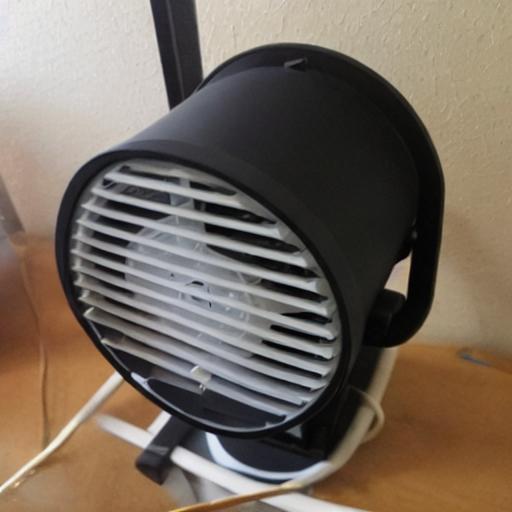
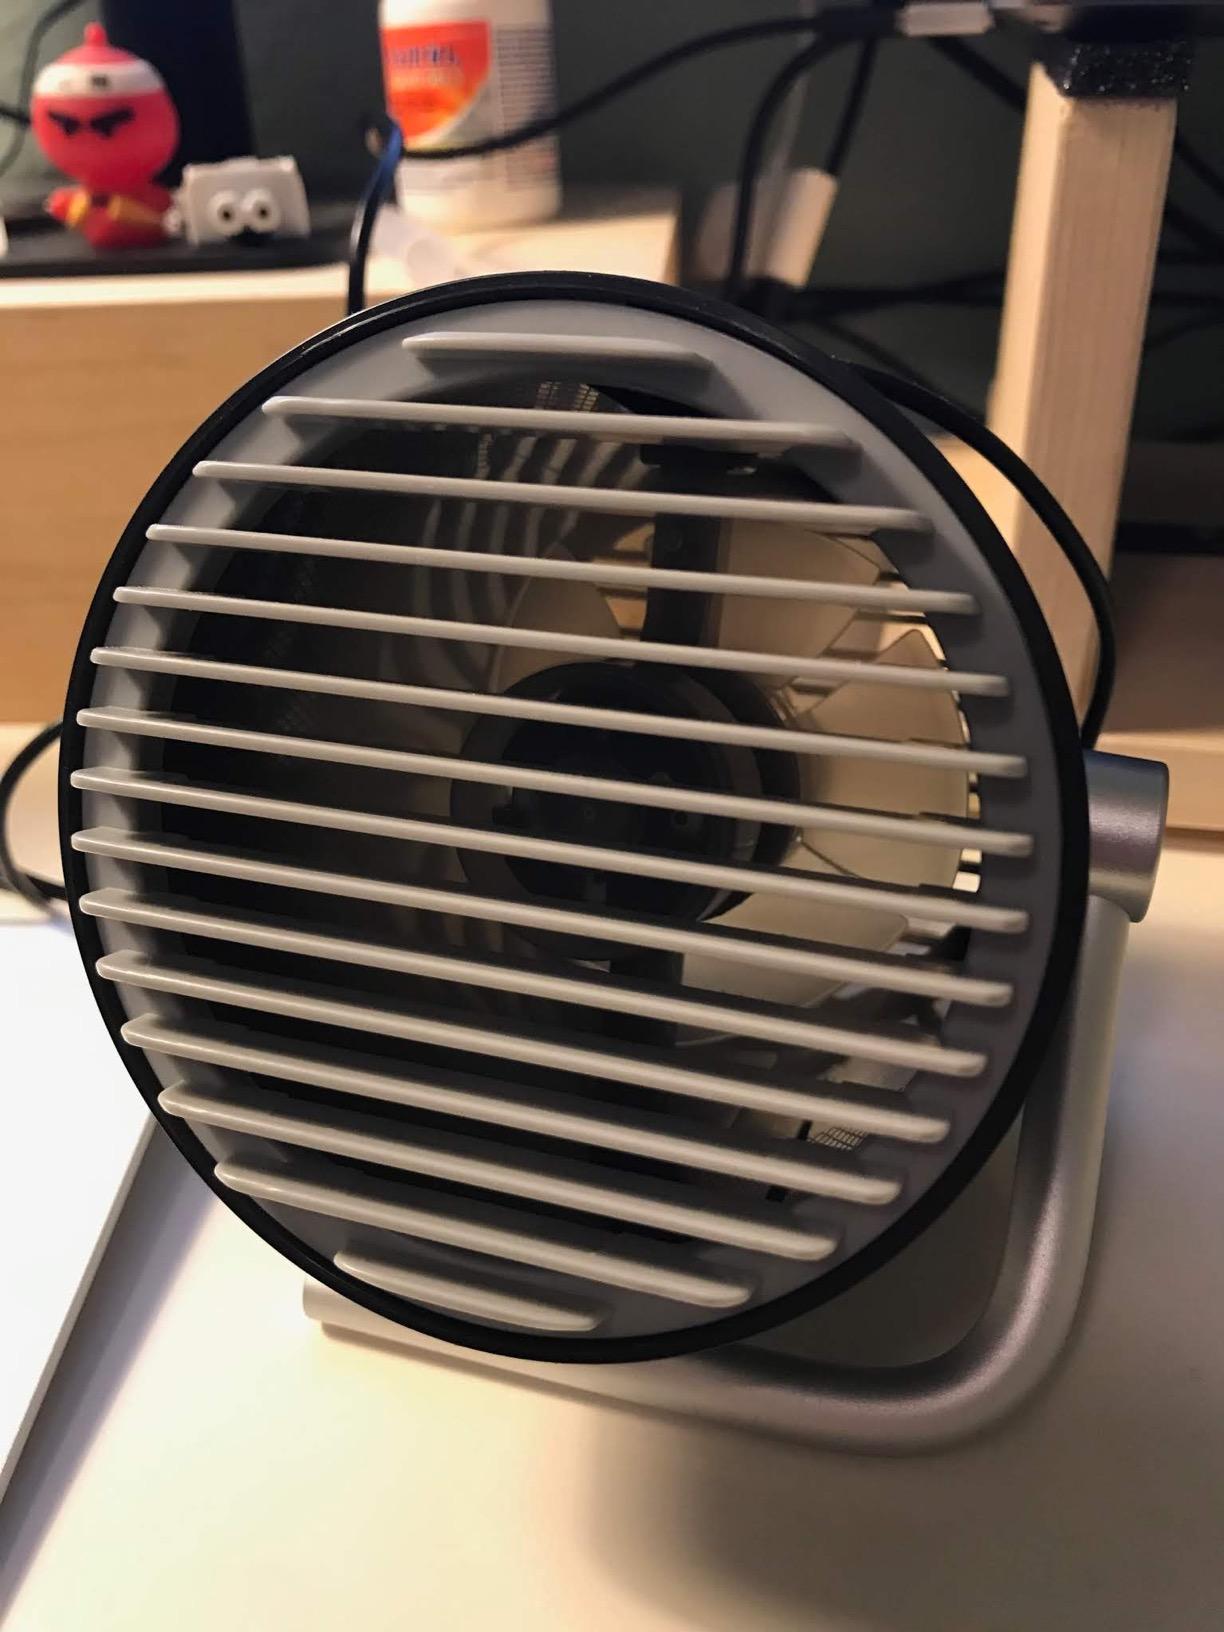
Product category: fan
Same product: no